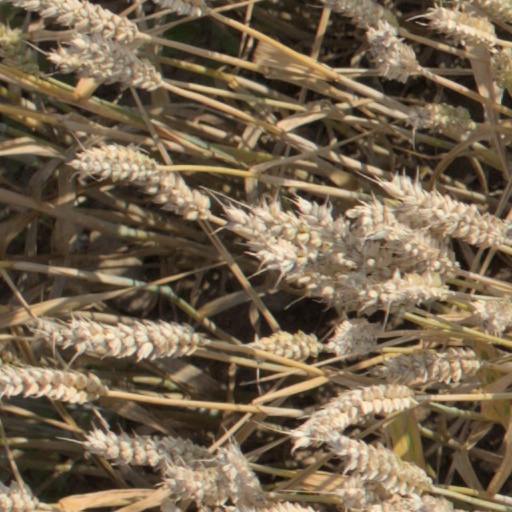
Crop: wheat